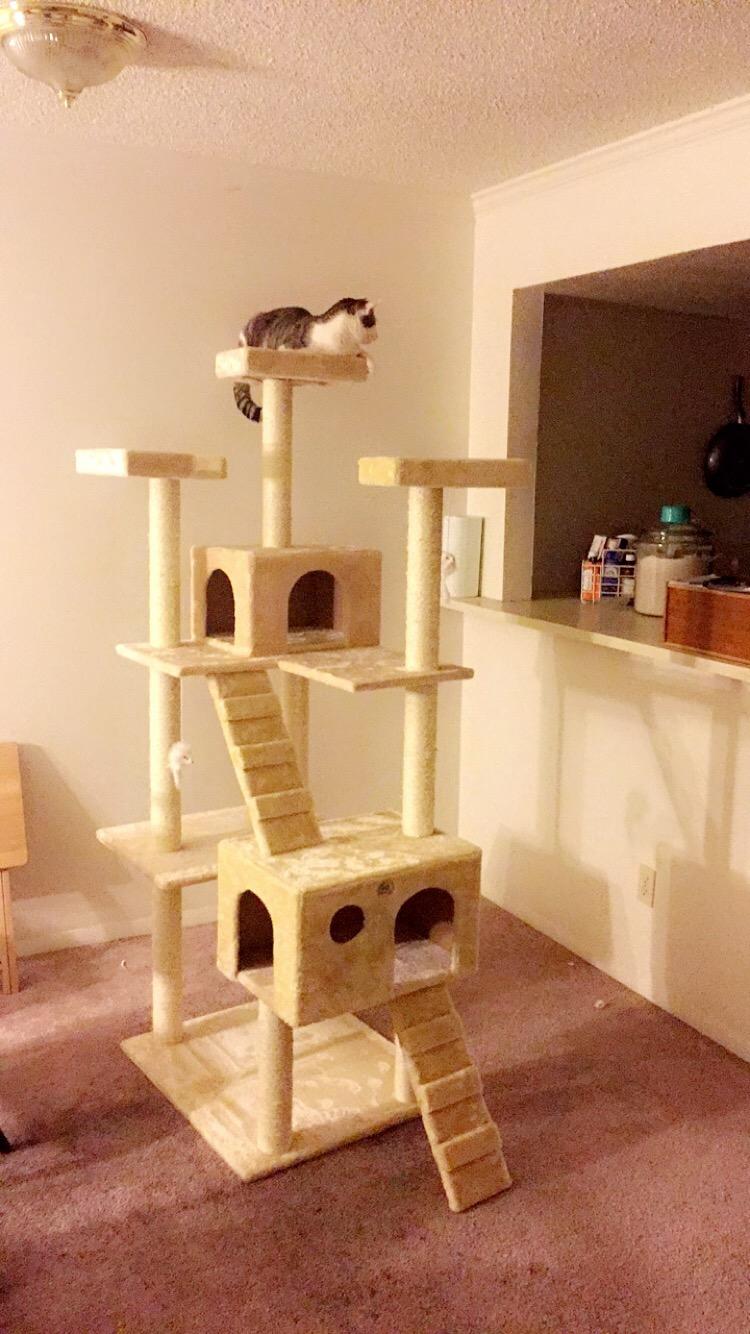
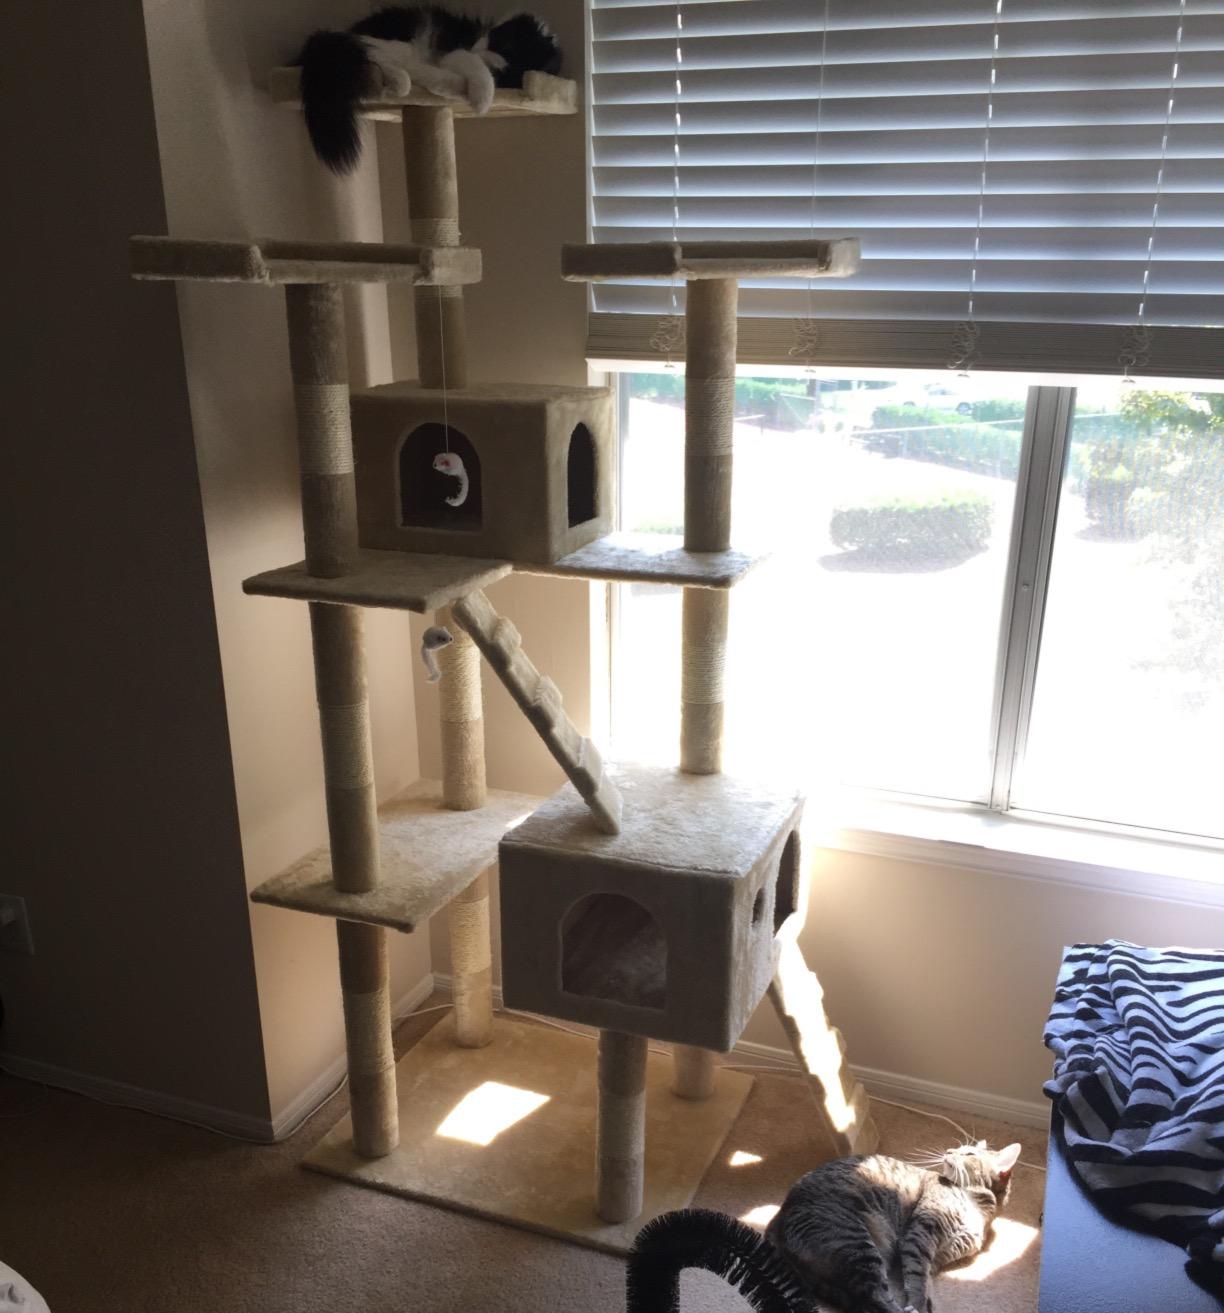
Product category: items_cat tree
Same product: yes